The Forgotten King (film)

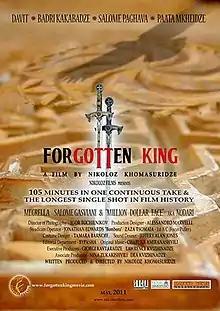
Film poster

The Forgotten King (Georgian: დავიწყებული მეფე) is a 2013 film set in Georgia in the early 12th century. The film broke the world record for being made in 105 minutes using continuous frame. It was directed by Nikoloz Khomasuridze.